Folly and Glory

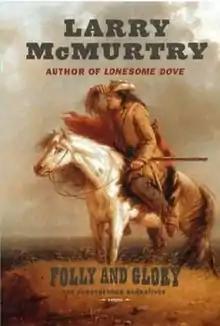
First edition (publ. Simon & Schuster)

Folly and Glory (2004) is a novel by Larry McMurtry. It is the fourth and last, both in chronological and publishing order, of "The Berrybender Narratives". Set in the years 1835 and 1836, it completes the Berrybenders' North American adventure by sending them from Santa Fe to the disease-ridden and war-torn wilderness of New Mexico and Texas. Many characters are caught up in a whirlwind of death, madness, and bitter remorse.